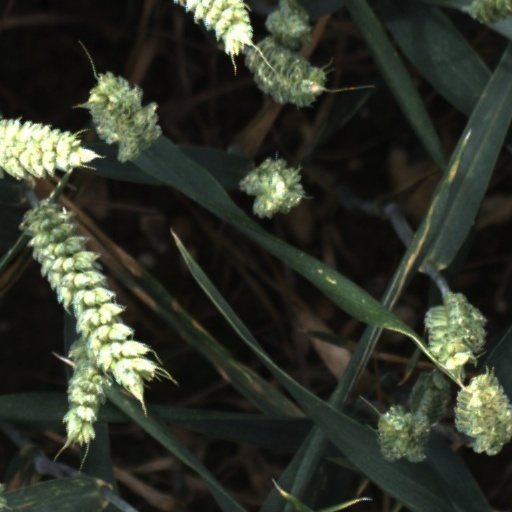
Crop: wheat